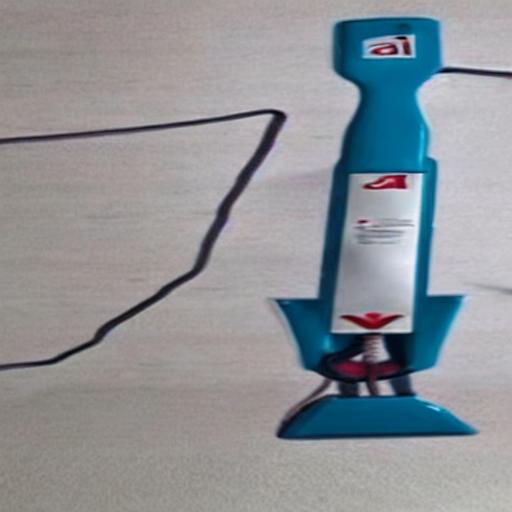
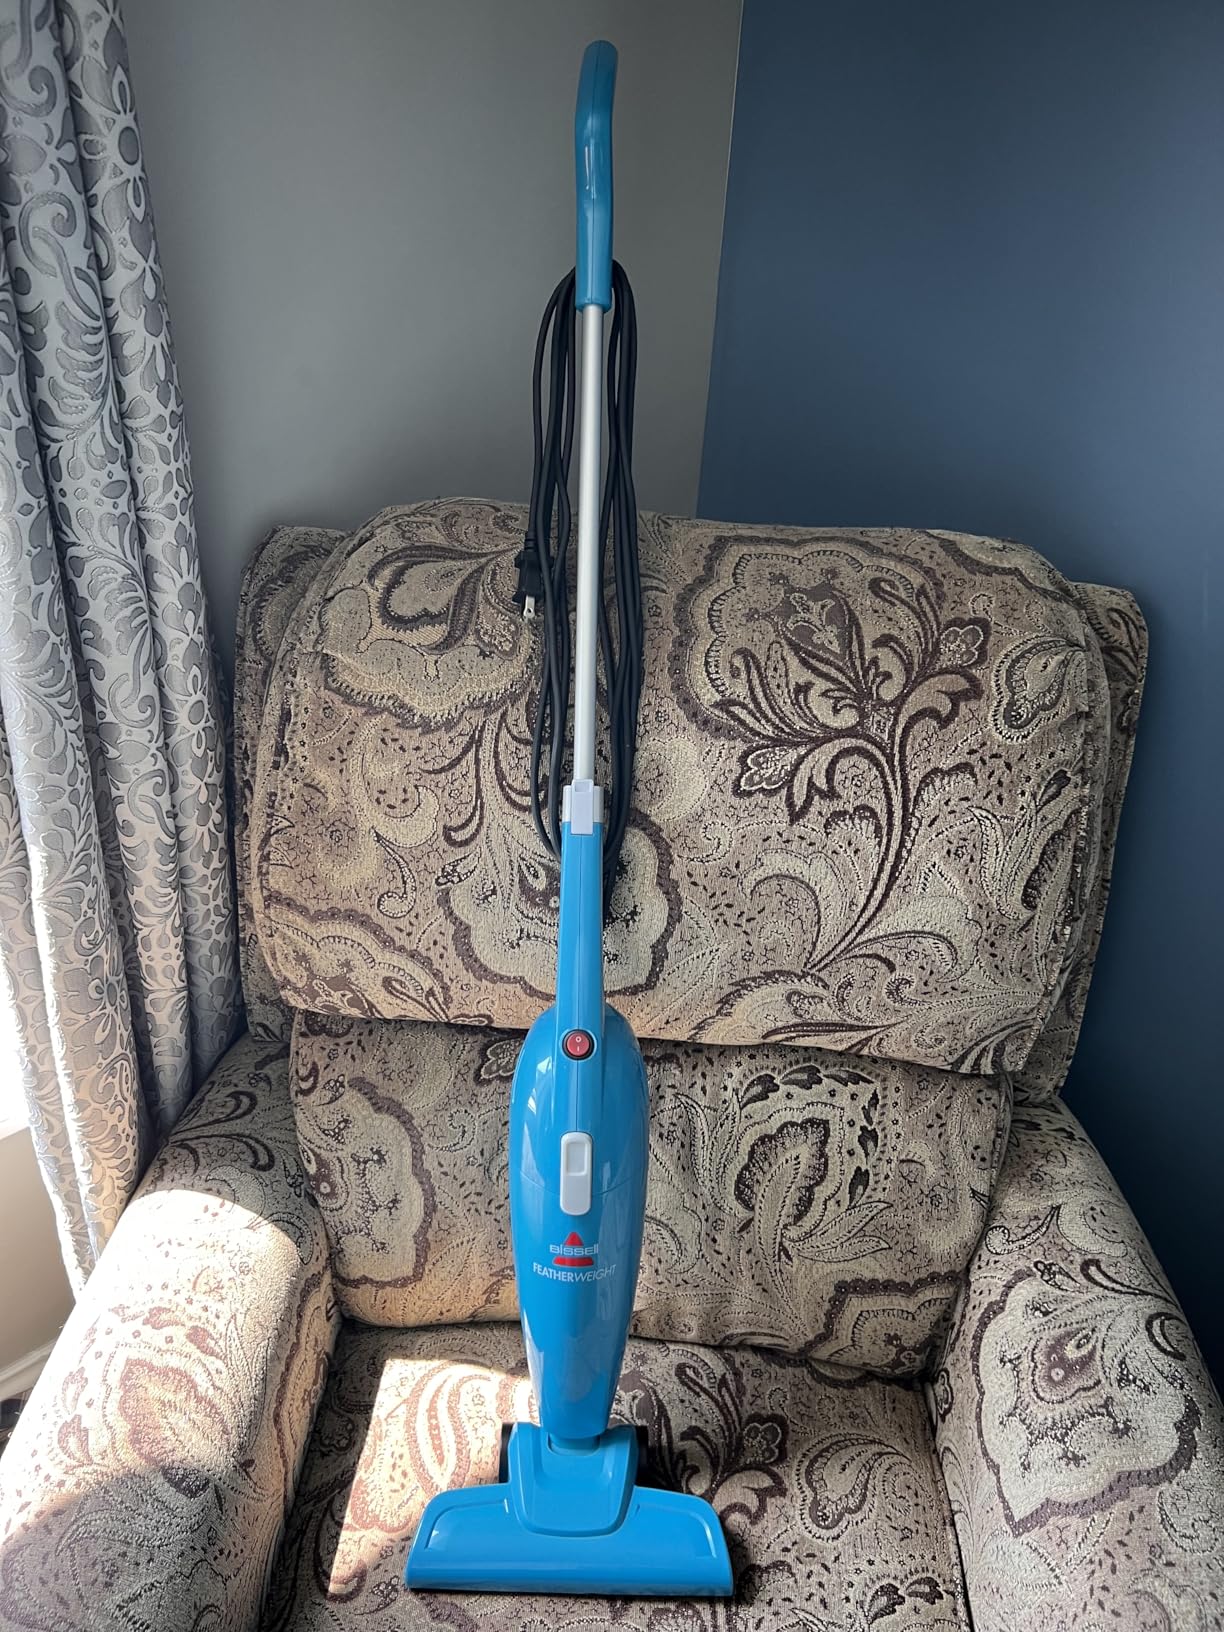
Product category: items_vacuum
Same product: no